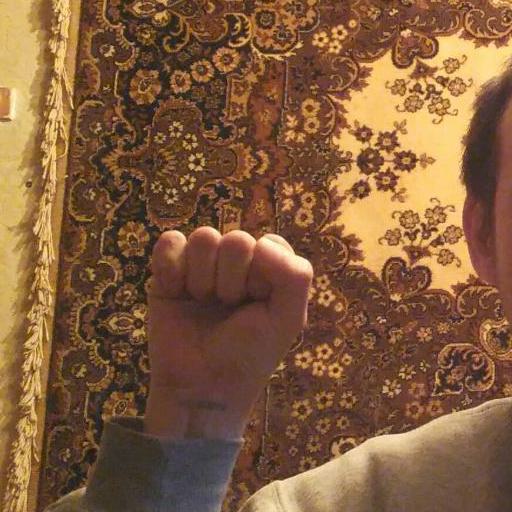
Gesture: fist